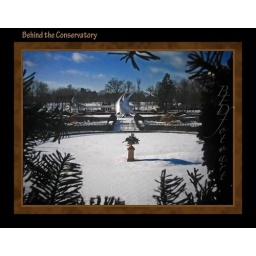
Looked out a window in the back door at the conservatory, saw this and liked it.